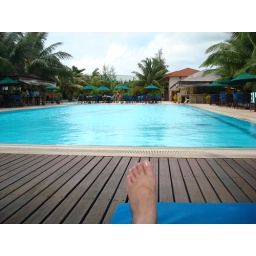
only place near enough to enjoy a glass (or 2) of ice cold tiger beer